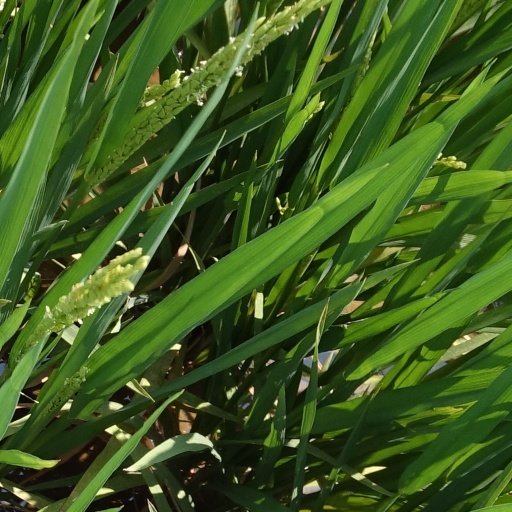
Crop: rice